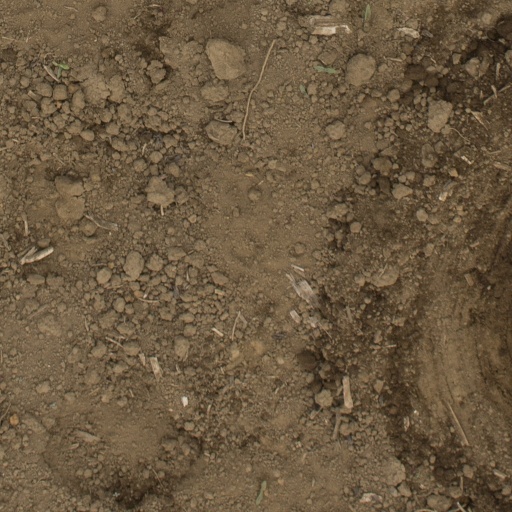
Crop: Jerusalem artichoke